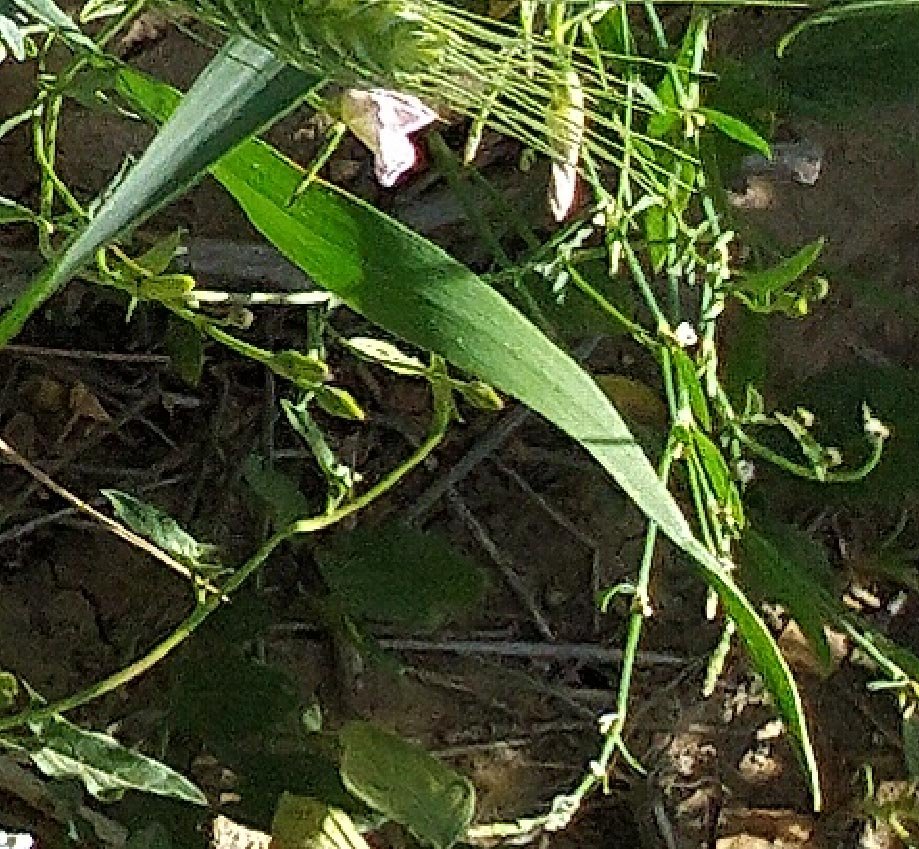
Label: Wheat___Healthy